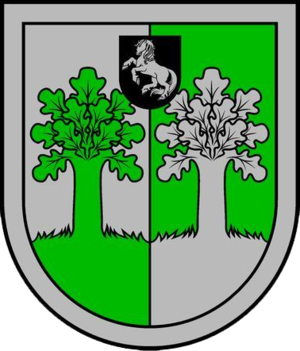
Ilūkste est un novads de Lettonie, situé dans la région de Latgale. En 2009, sa population est de 9 231 habitants.